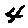
Label: 4